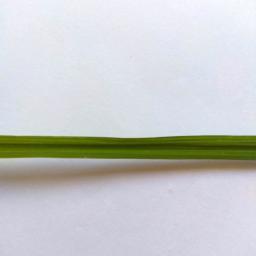
Label: Rice___Healthy